Serbian traditional clothing

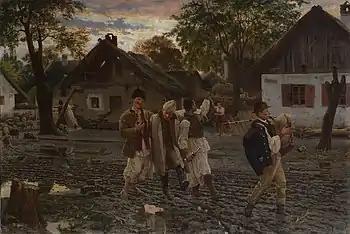
""Happy Brothers"" painting, Uroš Predić, 1887.

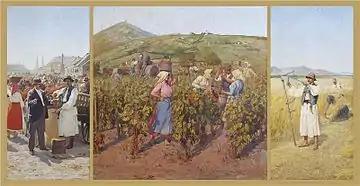
""Vršac triptych"" painting, Paja Jovanović, 1895.

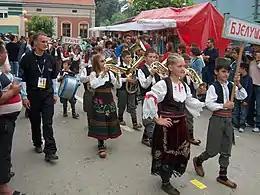
A brass band from Bjeluša in Šumadija folk costumes, Guca trumpet festival.

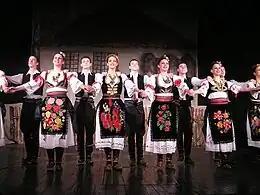
Šumadija folk dress, Central Serbia.

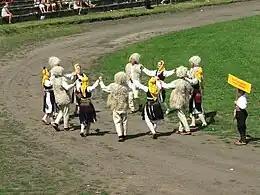
Serbian Dance group from Sombor dancing Kolo in East Serbian folk attire.

The fertile Plain of Vojvodina provided not only grain, but also abundantly provided raw materials for making human clothing. The Pannonian climate, with long and hot summers and very harsh and windy winters, also conditioned the way of its inhabitants. The main raw materials for the production of the old Serbian costume were vegetable fibers of mullet, flax and cotton. In addition to vegetable fibers, wool, lamb and sheep fur were used for winter clothing, which was favored by basic industries.